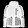
Label: Coat